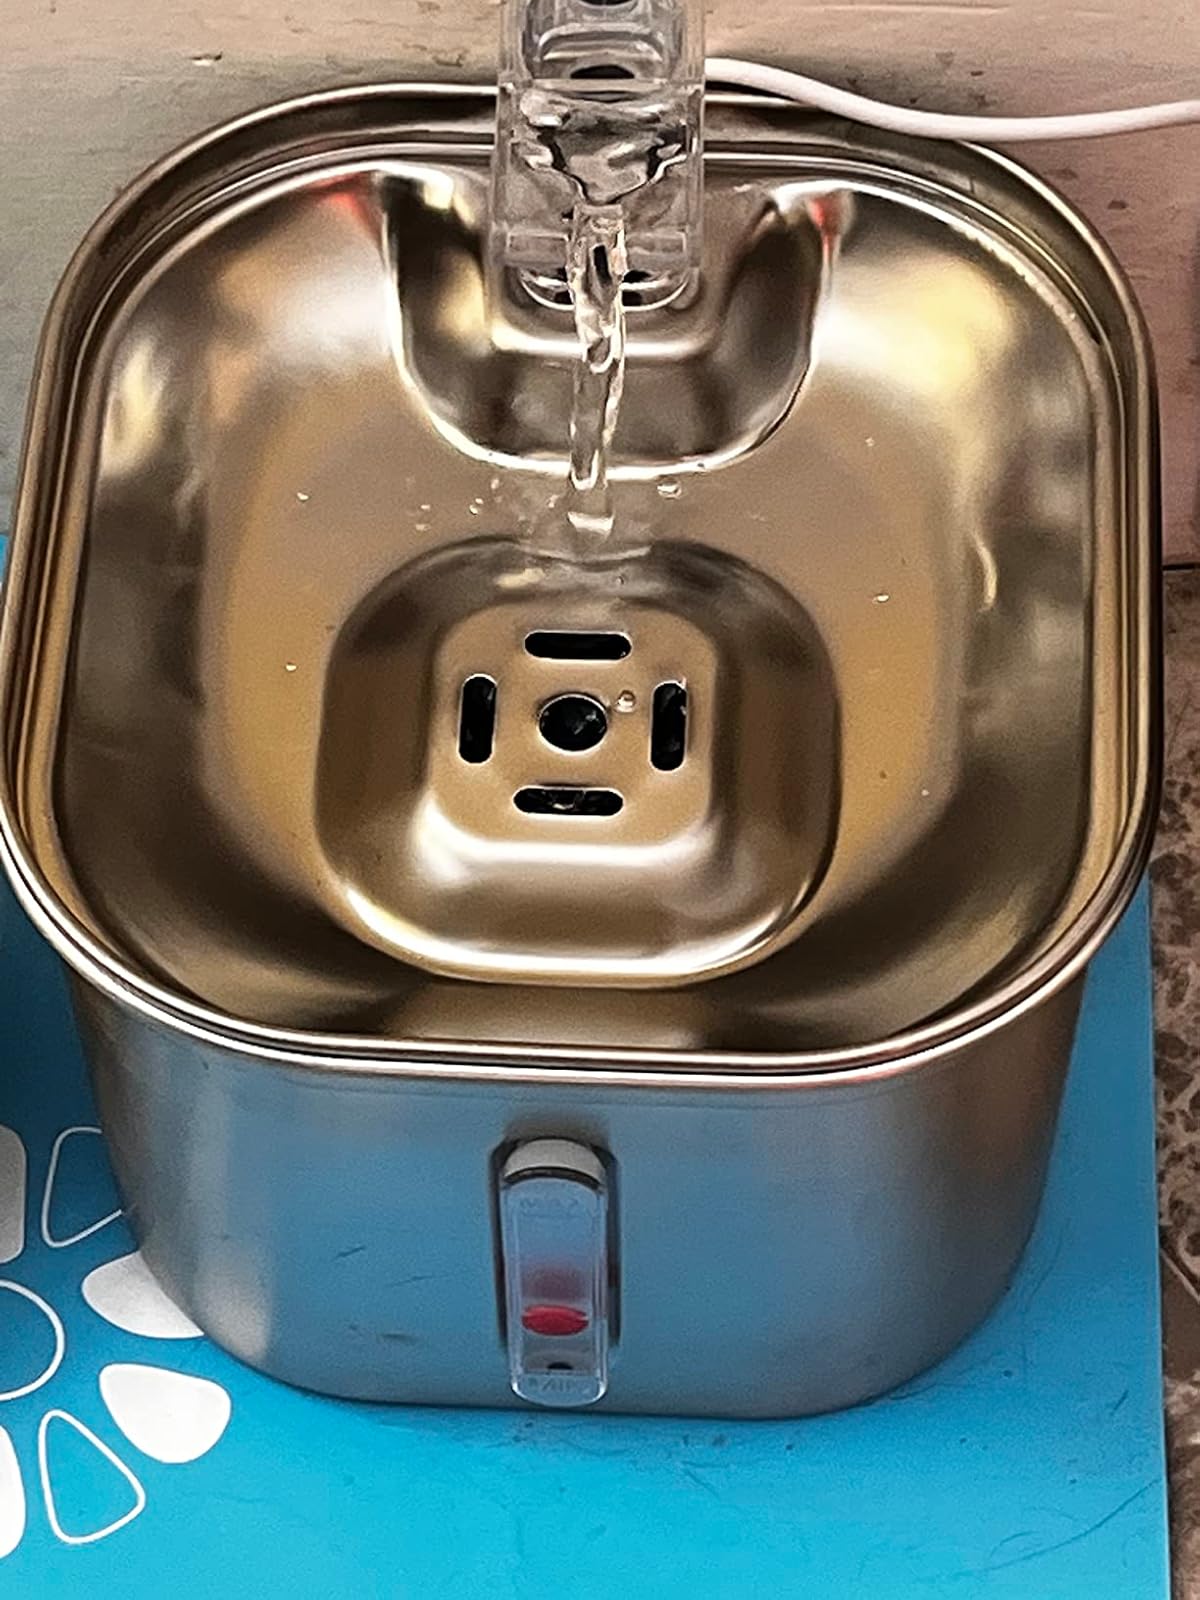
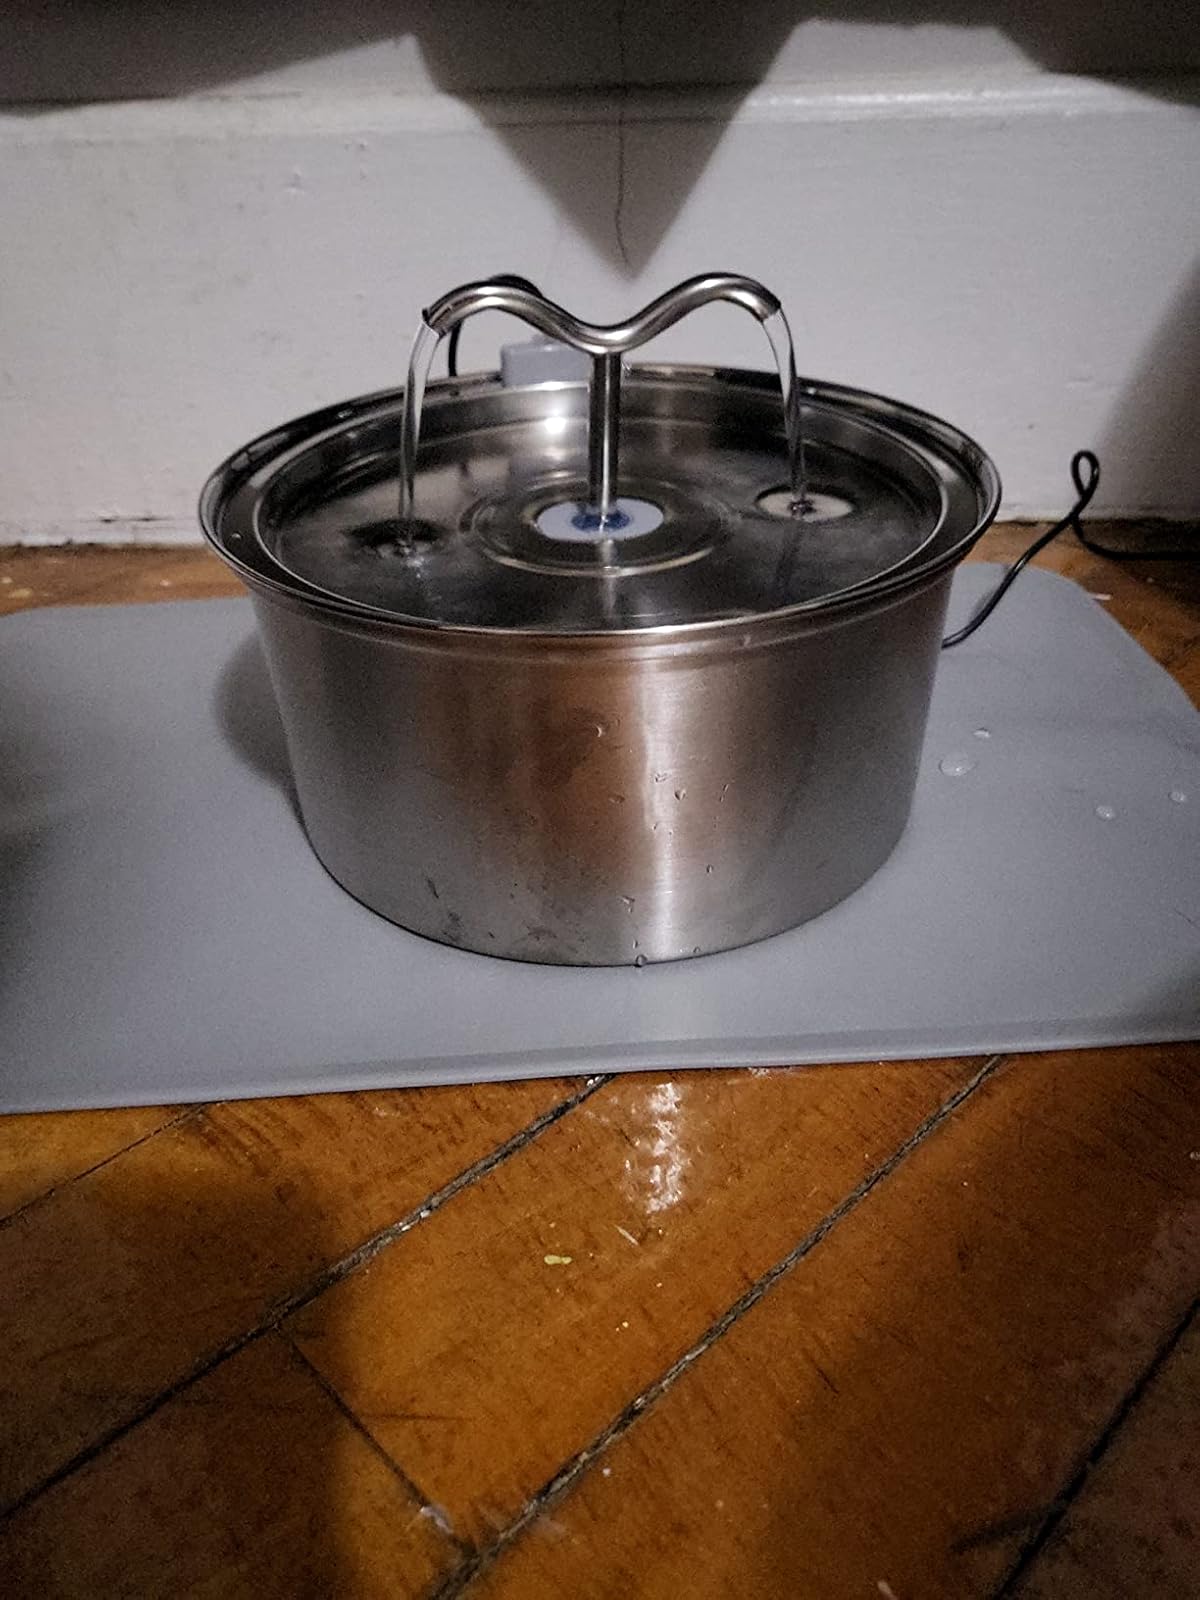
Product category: items_bowl
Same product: no